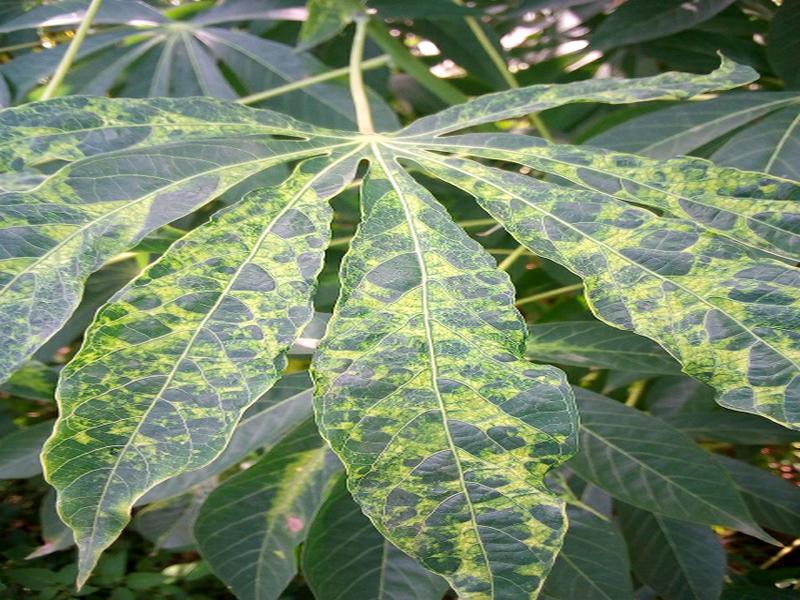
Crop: cassava
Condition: mosaic_disease